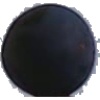
Label: blue_grape